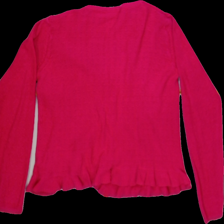
View: back
Type: Cardigan
Category: Ladies
Brand: Isolde
Colors: Pink
Material: 100%cotton
Size: S
Trend: No trend
Stains: No
Price range: <50
Recommended usage: Export